Economic history of Chile

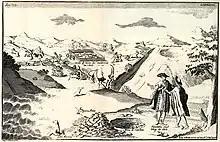
1744 engraving published in "Relación histórica del viaje a la América meridional". The image shows cattle in the Chilean countryside including a square for cattle slaughter.

In the 17th century economy of the Viceroyalty of Peru, Chile's husbandry and agriculture based economy had a peripheral role, contrasting to ore-rich districts like Potosí and the wealthy city of Lima. Husbandry products made up the bulk of Chilean exports to the rest of the viceroyalty. These products included suet, charqui and leather. This trade made Chilean historian Benjamín Vicuña Mackenna label the 17th century the "century of suet" (Spanish: Siglo del sebo). Other products exported included dry fruits, mules, wines and minor amounts of copper. Trade with Peru was controlled by merchants from Lima that enjoyed protection by the Spanish authorities in Lima. In addition to the exports to coastal Peru Chile also exported products inland to Upper Peru through the port of Arica. Trade inside Chile was small since cities were tiny and self-sufficient.